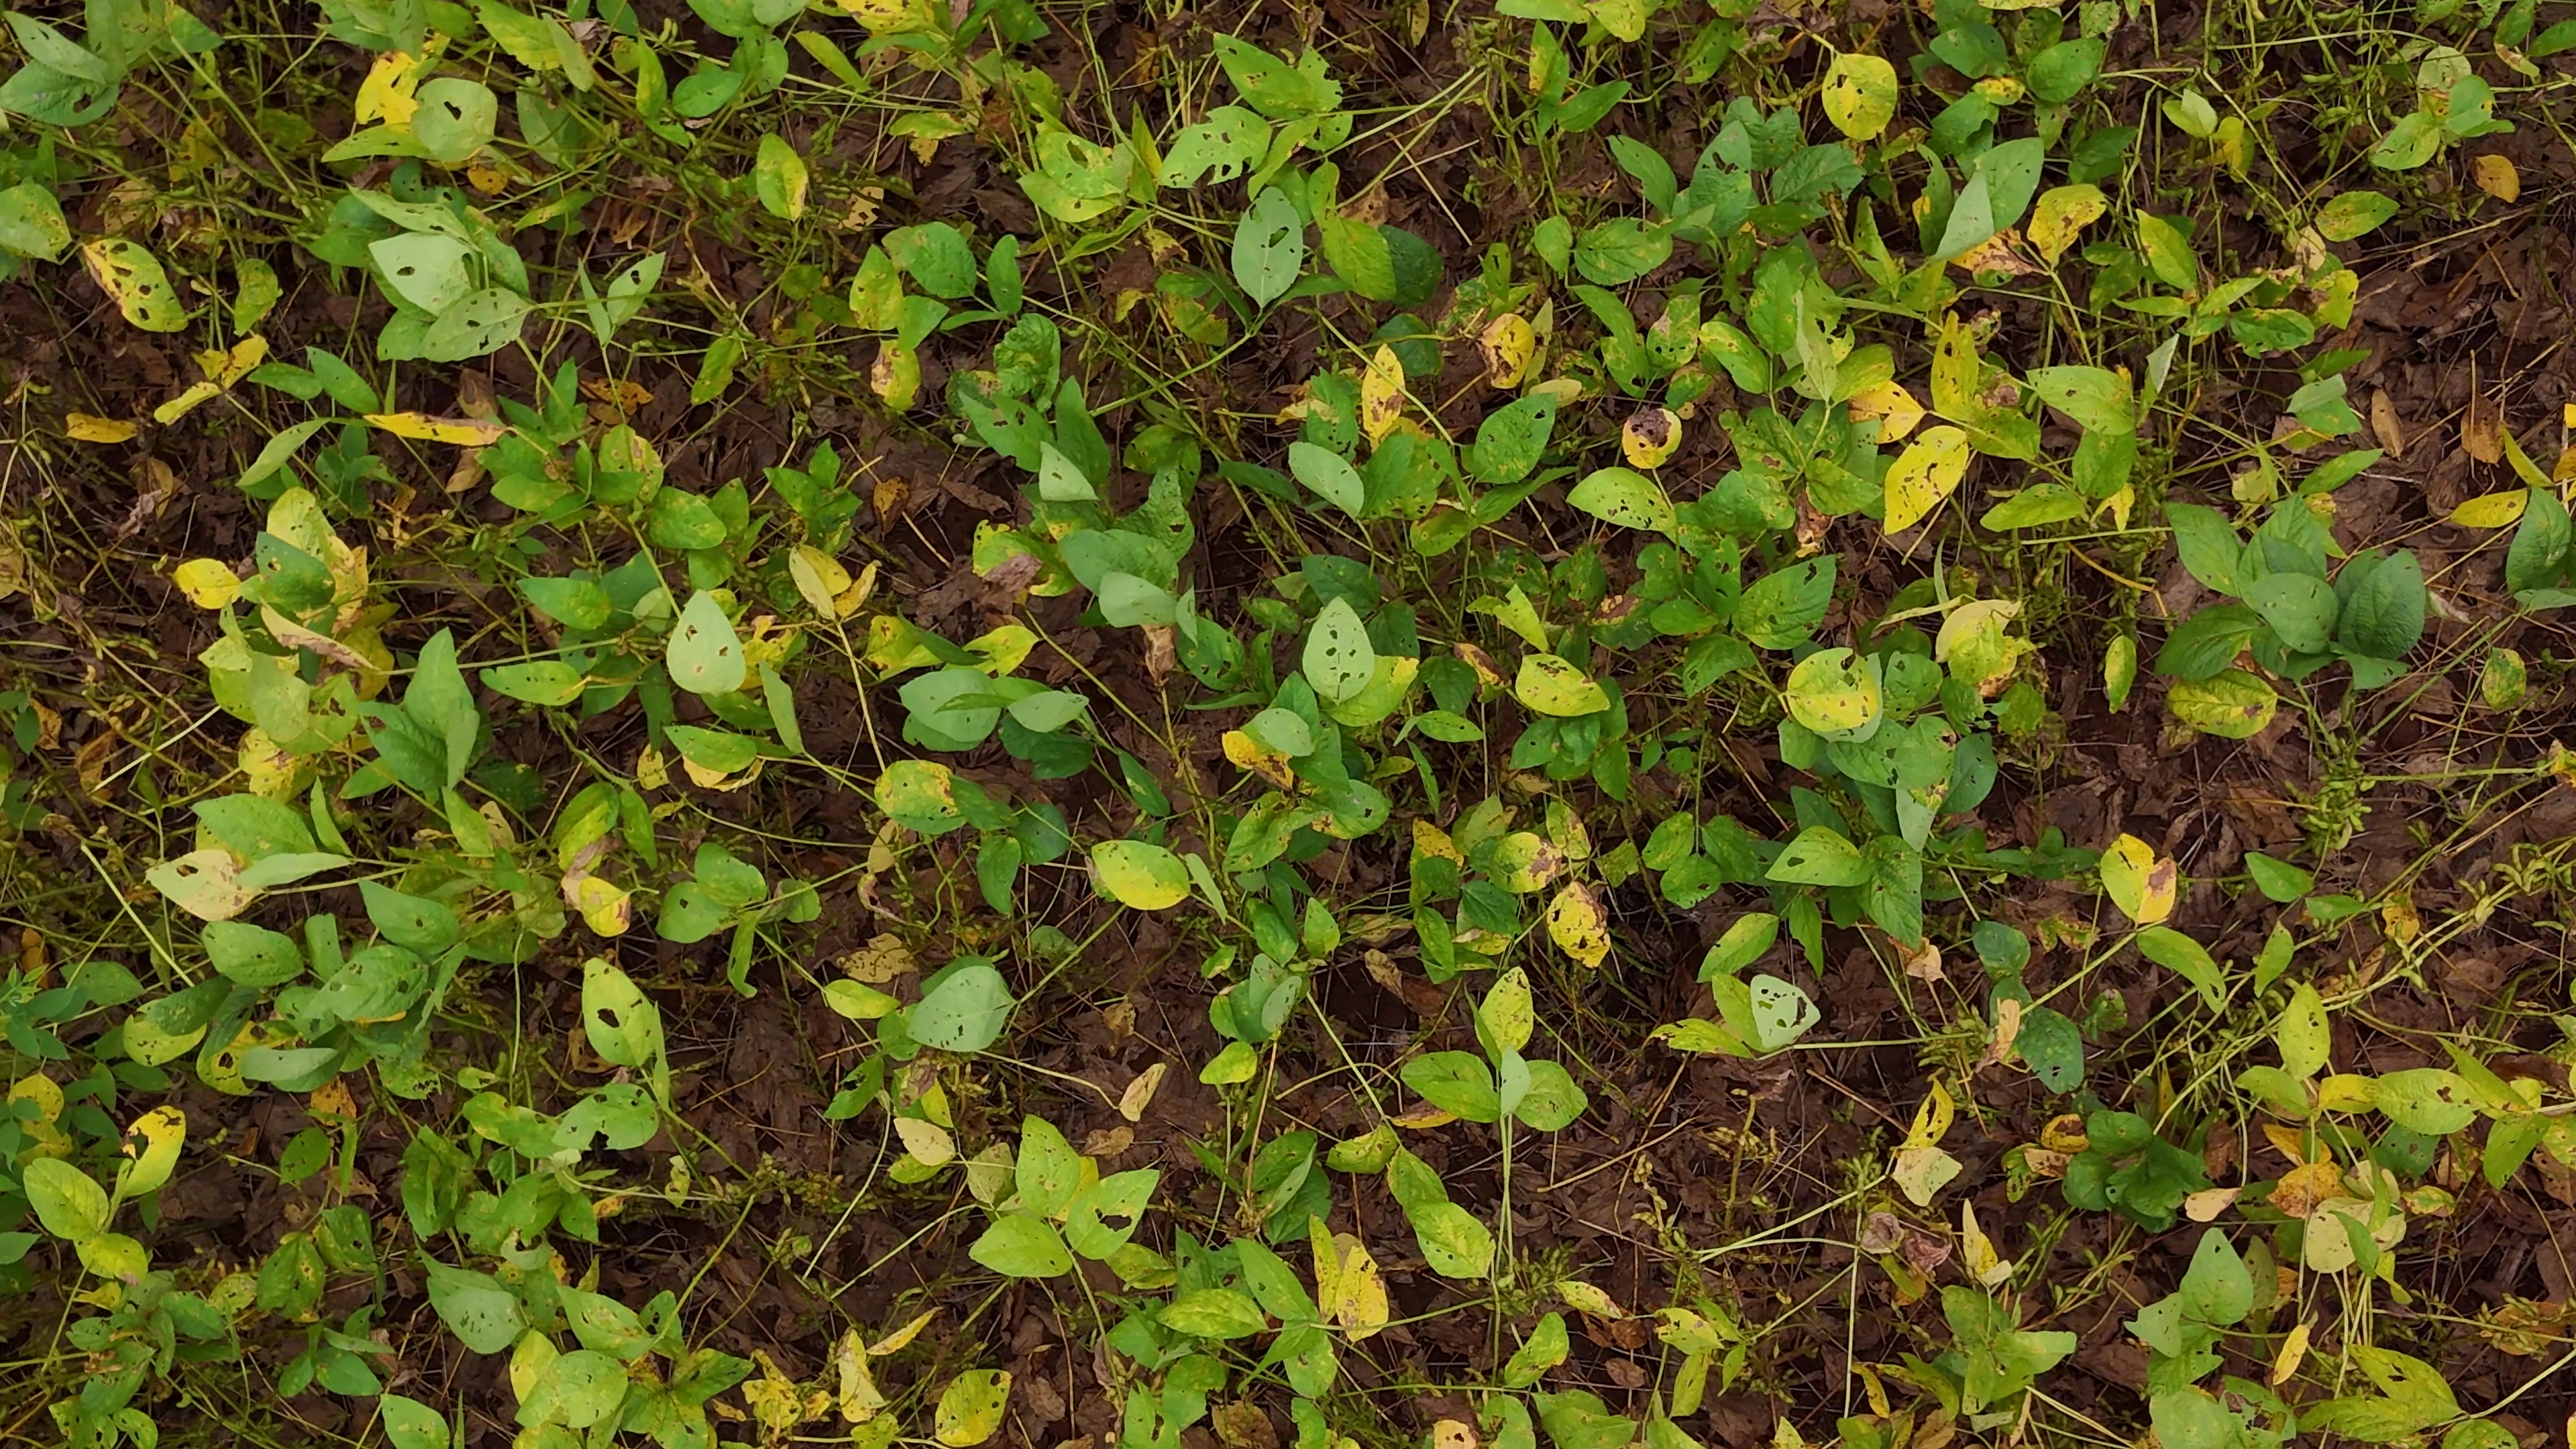
Label: Rust